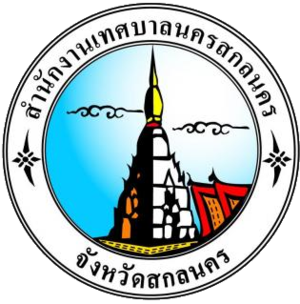
Sakhon Nakhon est une ville de la région Nord-Est de la Thaïlande. Sa population est d'environ 76 000 personnes.